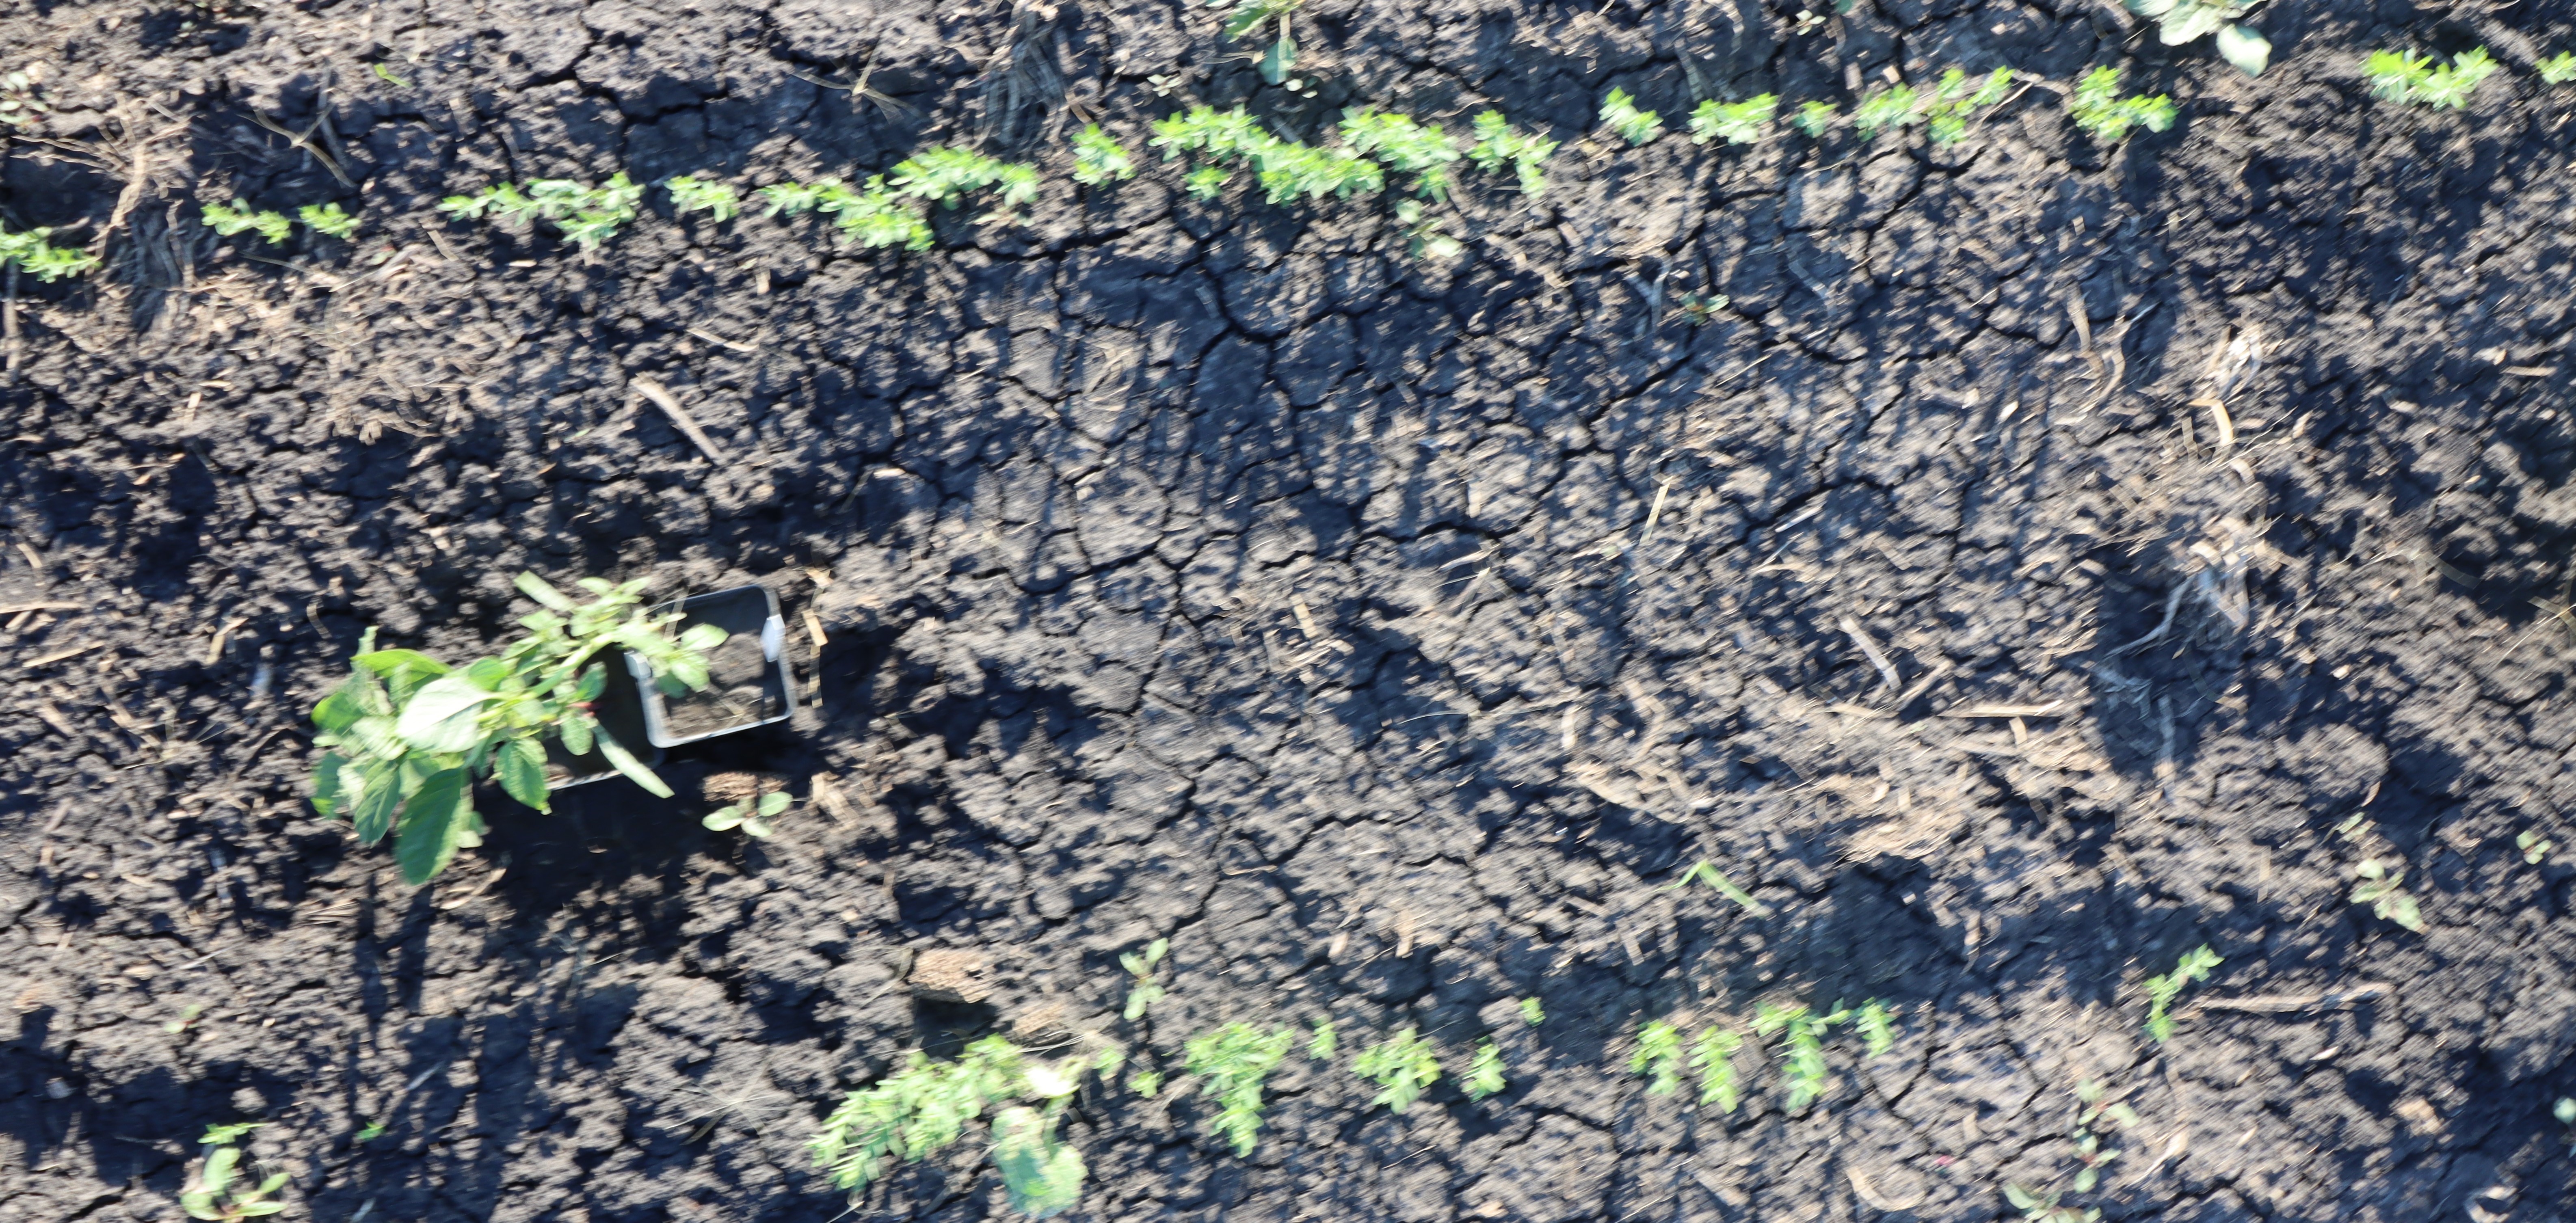
Crop: Flax
Objects: Waterhemp, Waterhemp, Flax, Flax, Flax, Flax, Flax, Flax, Flax, Flax, Flax, Flax, Flax, Flax, Flax, Flax, Flax, Flax, Flax, Flax, Flax, Flax, Flax, Flax, Flax, Flax, Flax, Flax, Flax